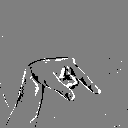
ASL letter: q